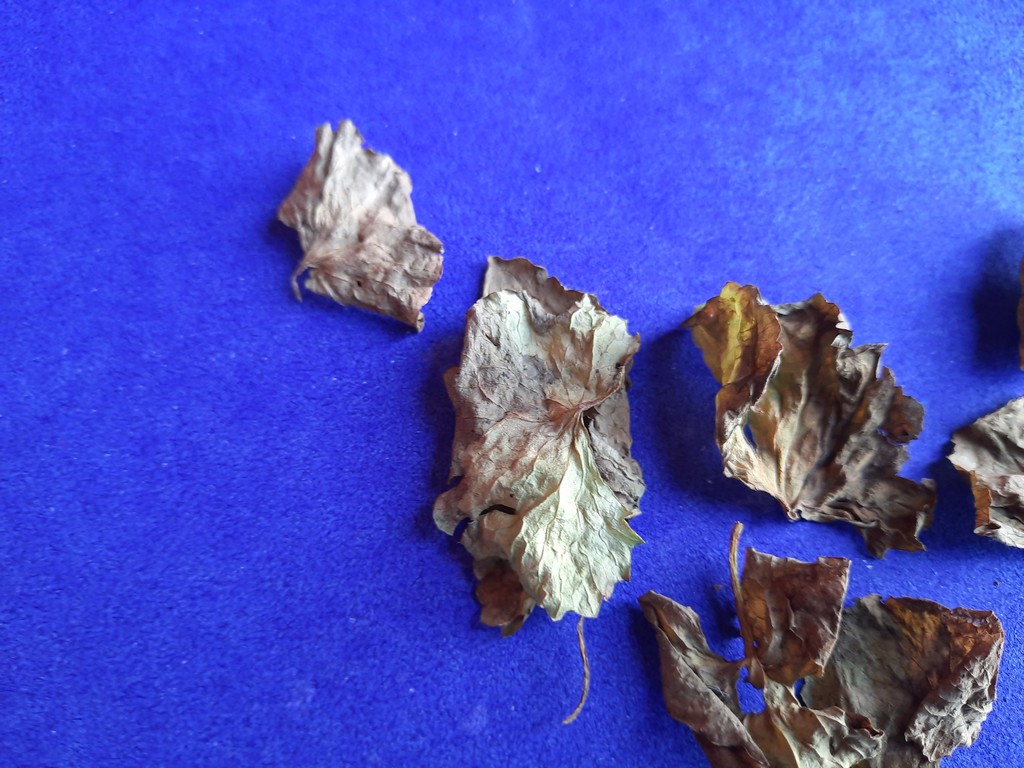
Label: Dried